Nichi Hodgson

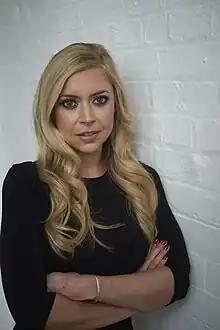
Hodgson in 2016

Nichi Hodgson (born 9 September 1983) is a British journalist, broadcaster, and author. She was one of the first British journalists to court-report via Twitter, covering the 2012 obscenity trial, "R v Peacock".